Orangism (Belgium)

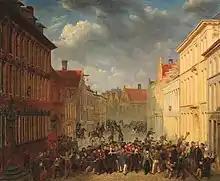
"Arrest of the Orangist brothers C.J. and E.J. Geelhand della Faille in Antwerp on 21 May 1833" by the painter Jacob Verreyt

Orangism ("Orangisme" in French and Dutch) was a political tradition in Belgium that supported its reintegration into the short-lived United Kingdom of the Netherlands (1815–1830) under the rule of the Dutch House of Orange. It existed principally in the 1830s and 1840s.